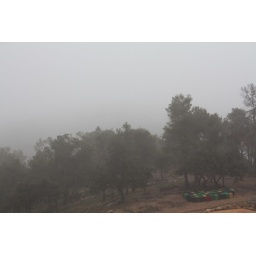
Tetris under the pine trees